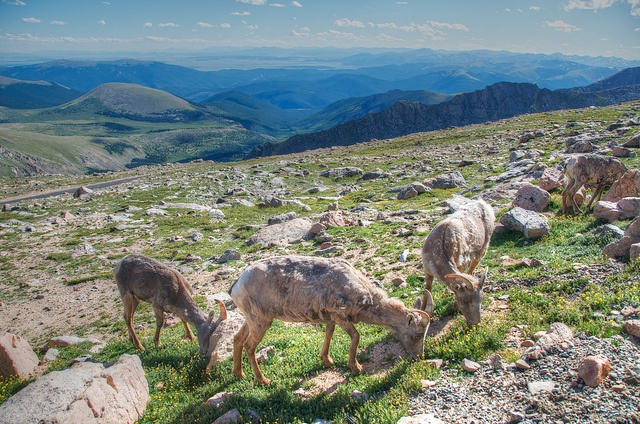
Goats eating grass on a rocky slope near mountains.
A herd of goats grazes on a rocky slope.
Several goats graze on a rocky plain in the hills.
A group of animals grazing on a mountain.
a few animals that are on the side of a mountain